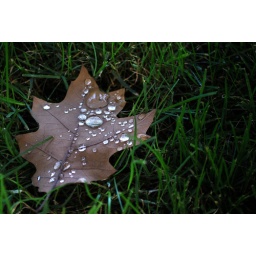
A patch of grass next to a sidewalk near my house